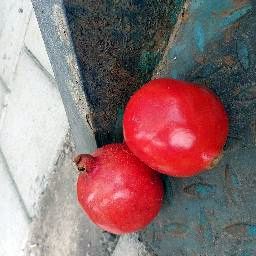
Fruit: Pomegranate
Quality: Good